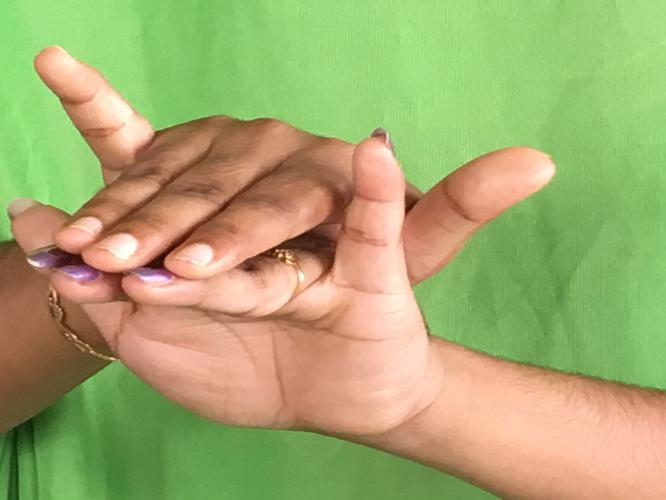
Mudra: Varaha
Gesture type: double_hand